Vakhtang V

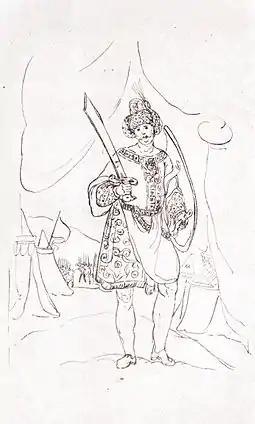
Bakhuta Beg had a complicated relationship with King Rostom Khan in the 1630s.

Rostom Khan's rise to power solidified Vakhtang's power over Mukhrani, who ruled under the Muslim name of Bakhuta Beg. In 1635, he positioned himself as a negotiator during the talks held between the central government and the rebel Duke David of Aragvi, his maternal uncle, and welcomed the king, his troops and the duke to Mukhrani. These negotiations failed and David of Aragvi was assassinated in the fortress of Vakhtang by the guards of Rostom Khan, who used Mukhrani as a base to invade the Aragvian province of Dusheti.